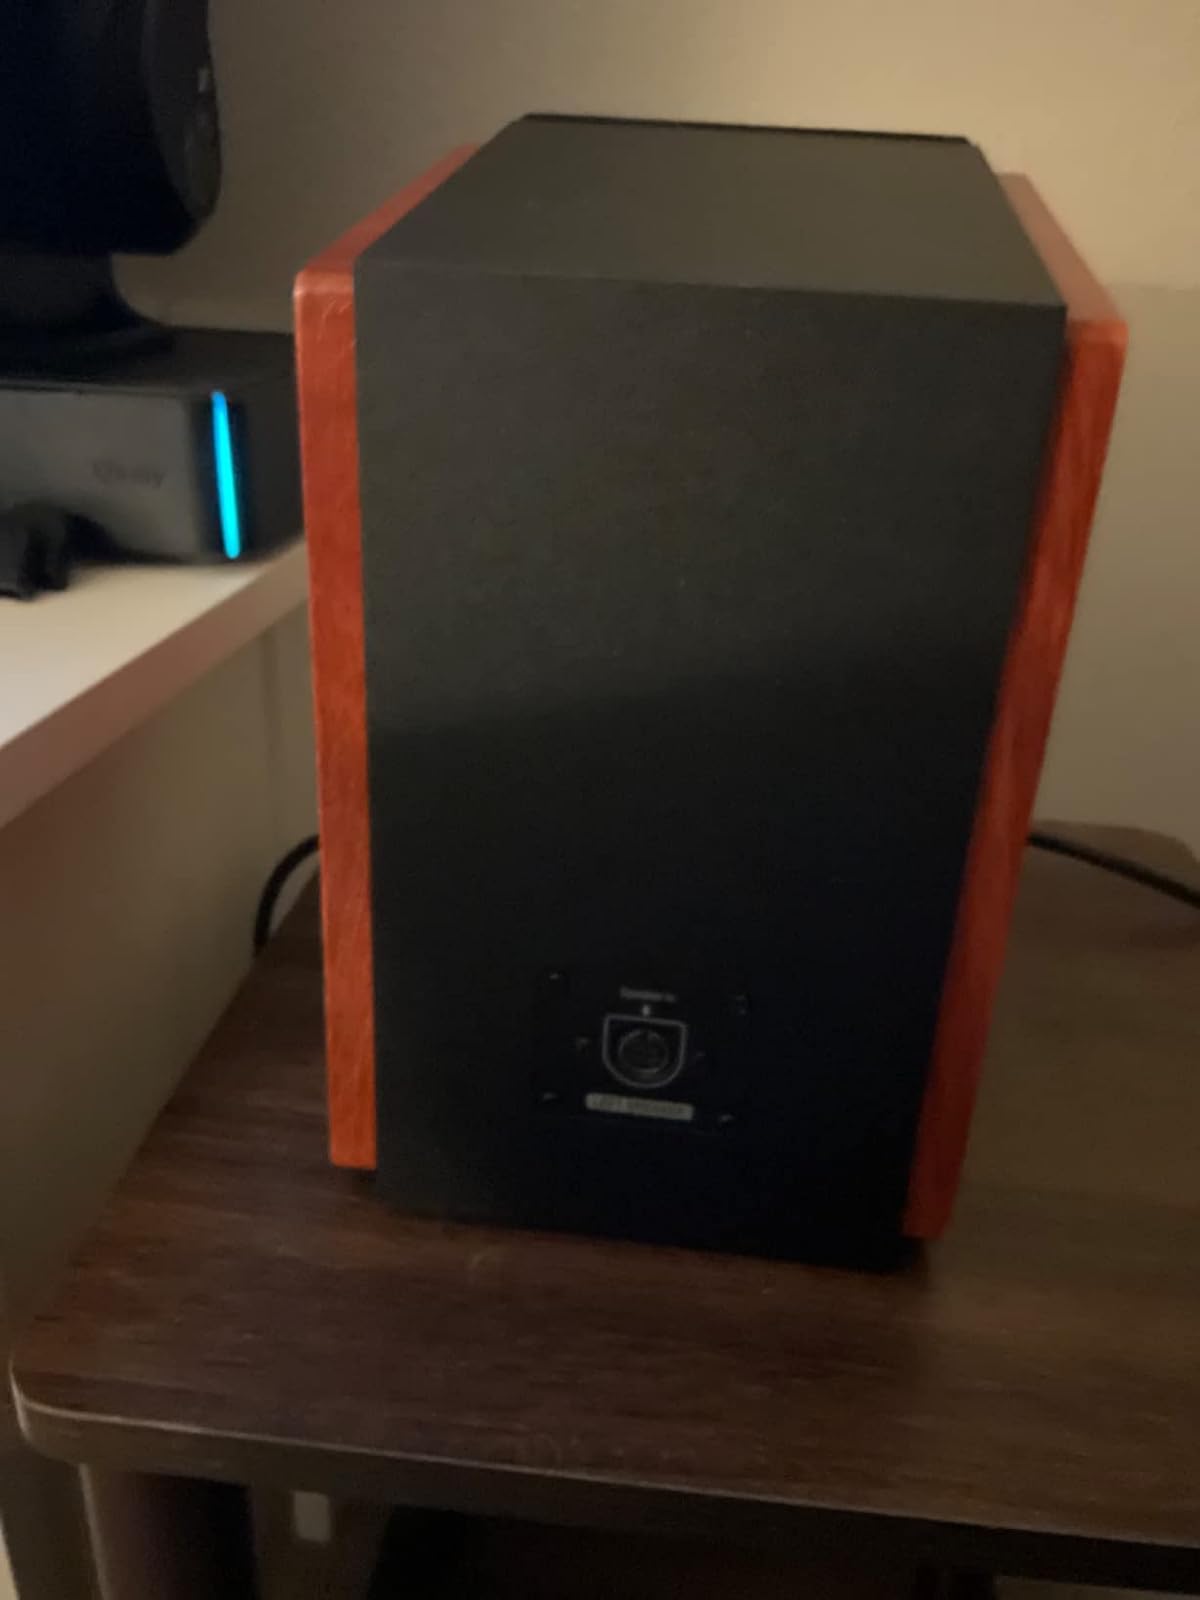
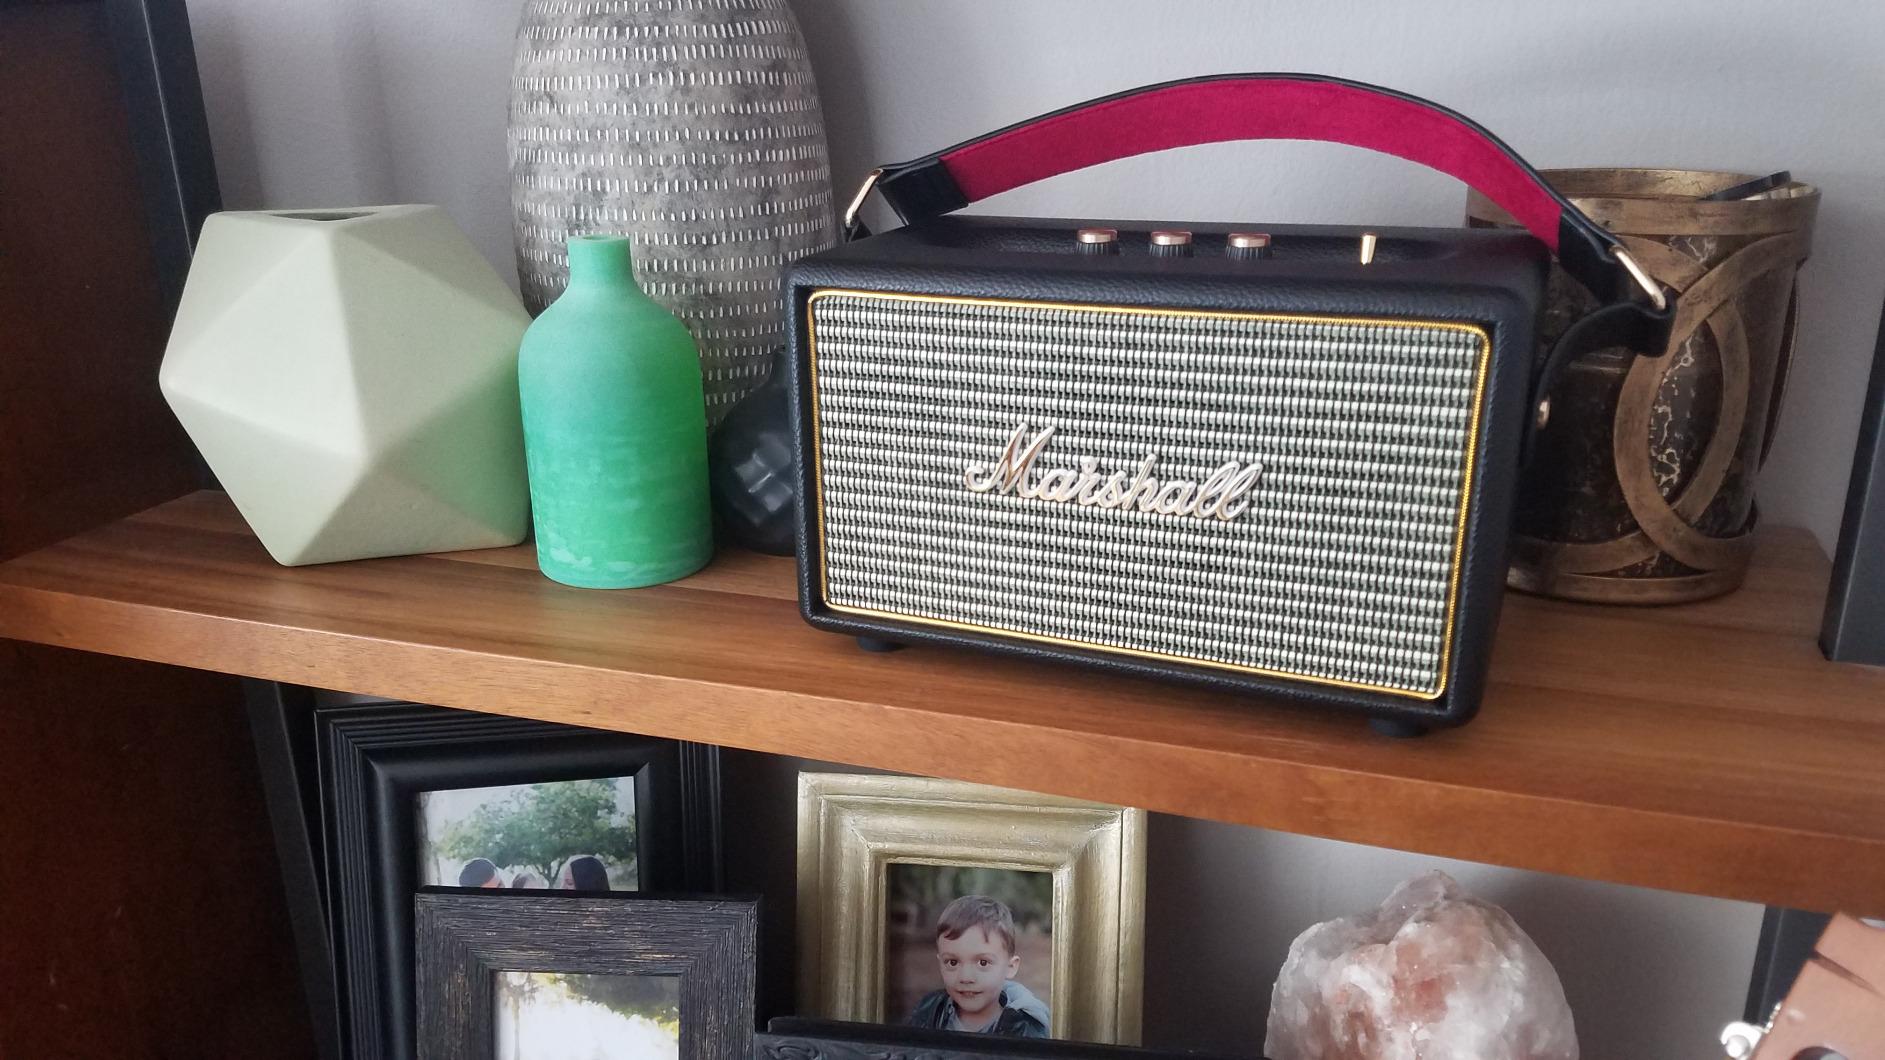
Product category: speaker
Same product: no